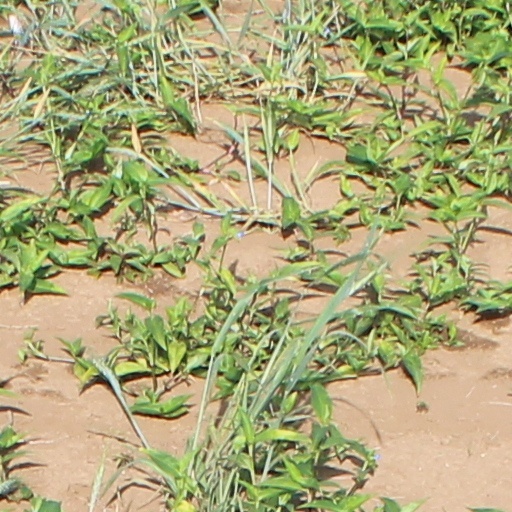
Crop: wheat